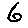
Label: 6